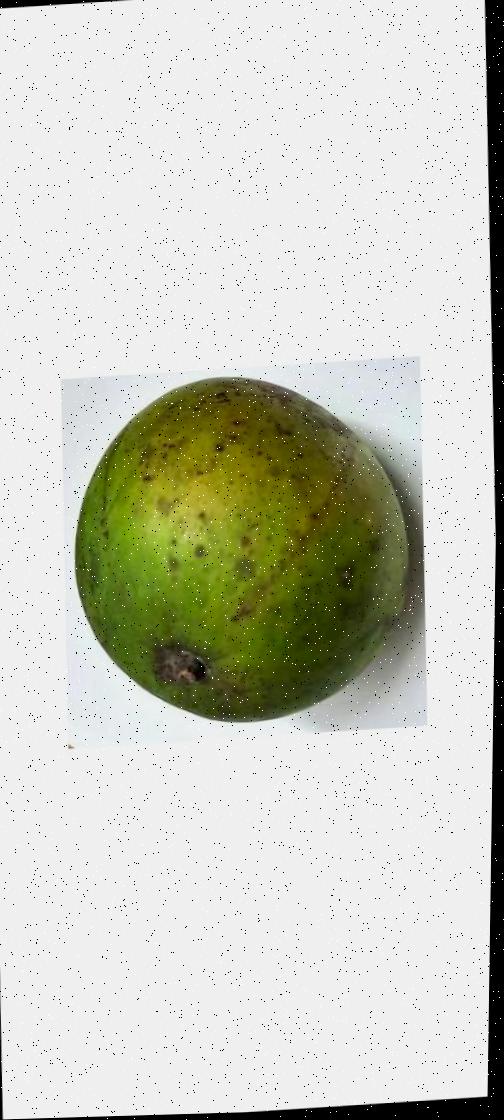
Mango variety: Harivanga